Berlin Conference (March 31, 1917)

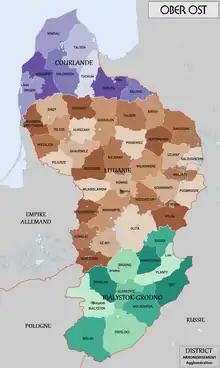
Ludendorff wanted to carry out ethnic cleansing in the Ober Ost territories.

In Berlin, the Reich government and their main collaborators aimed to remove Russia from the conflict.